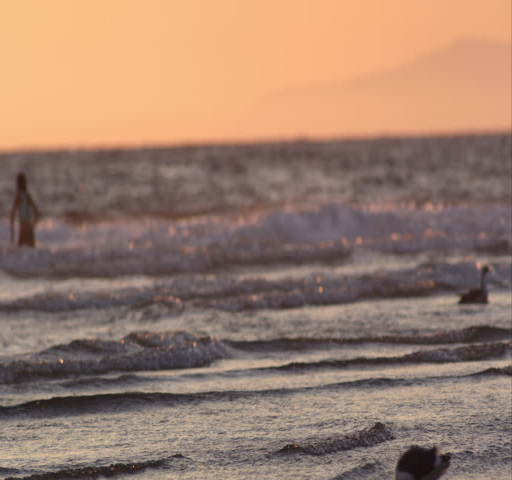
surfer walking along beach with a surfboard